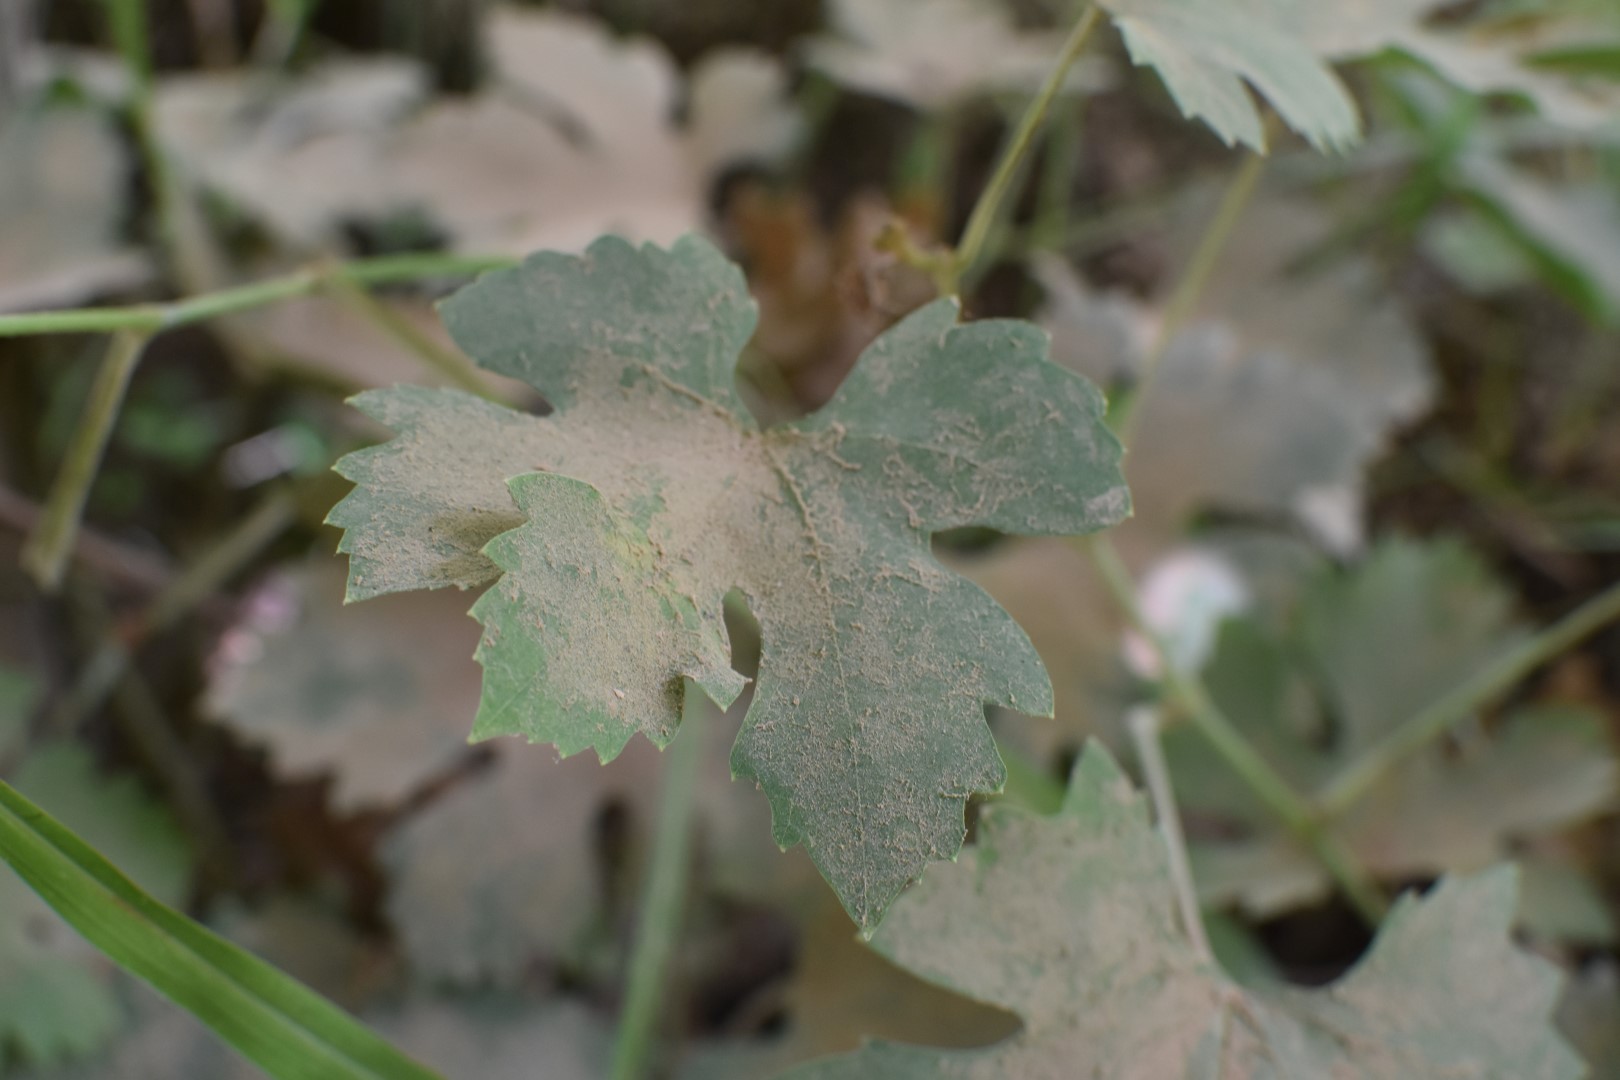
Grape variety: Riasi